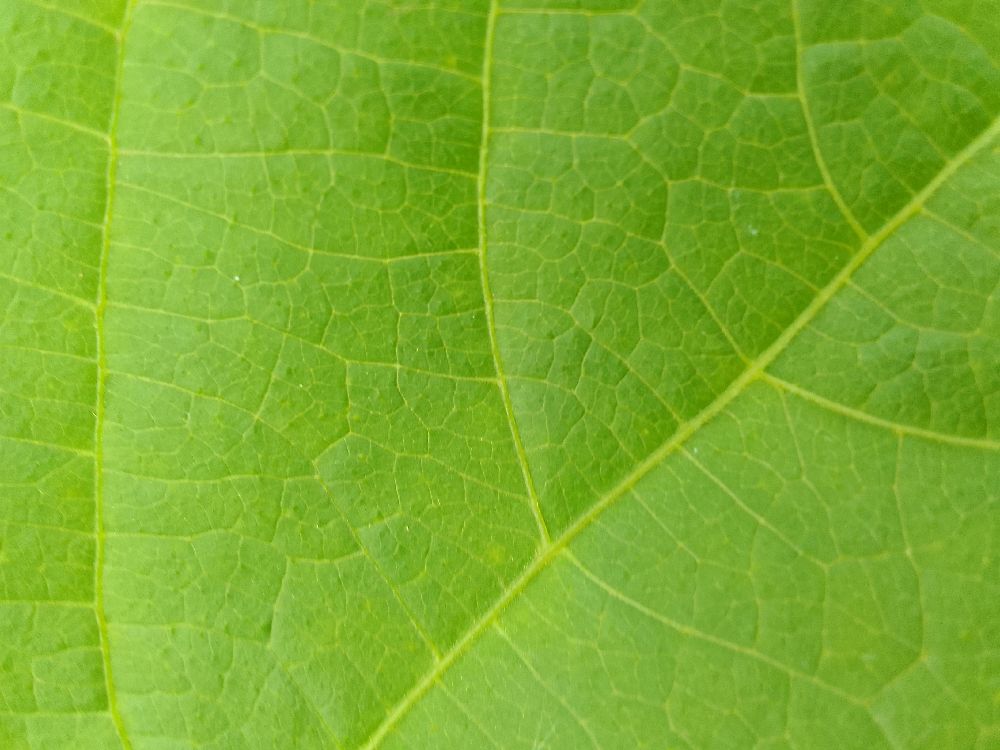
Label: healthy